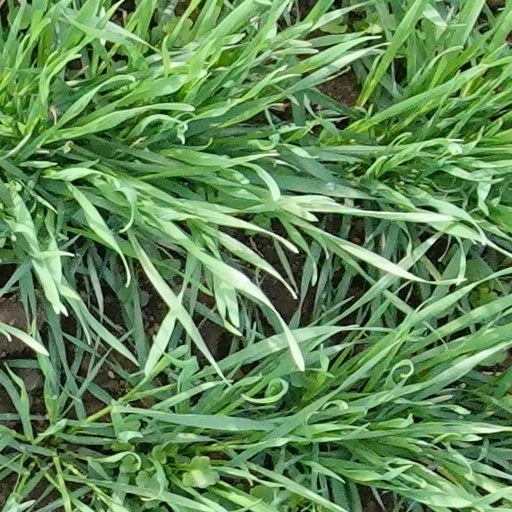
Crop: wheat